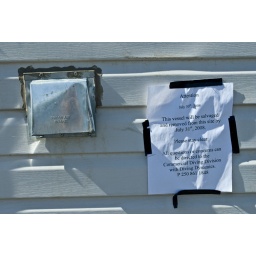
This was on the house boat that is sinking as shown in another picture in this set. This was snapped on August 2nd...